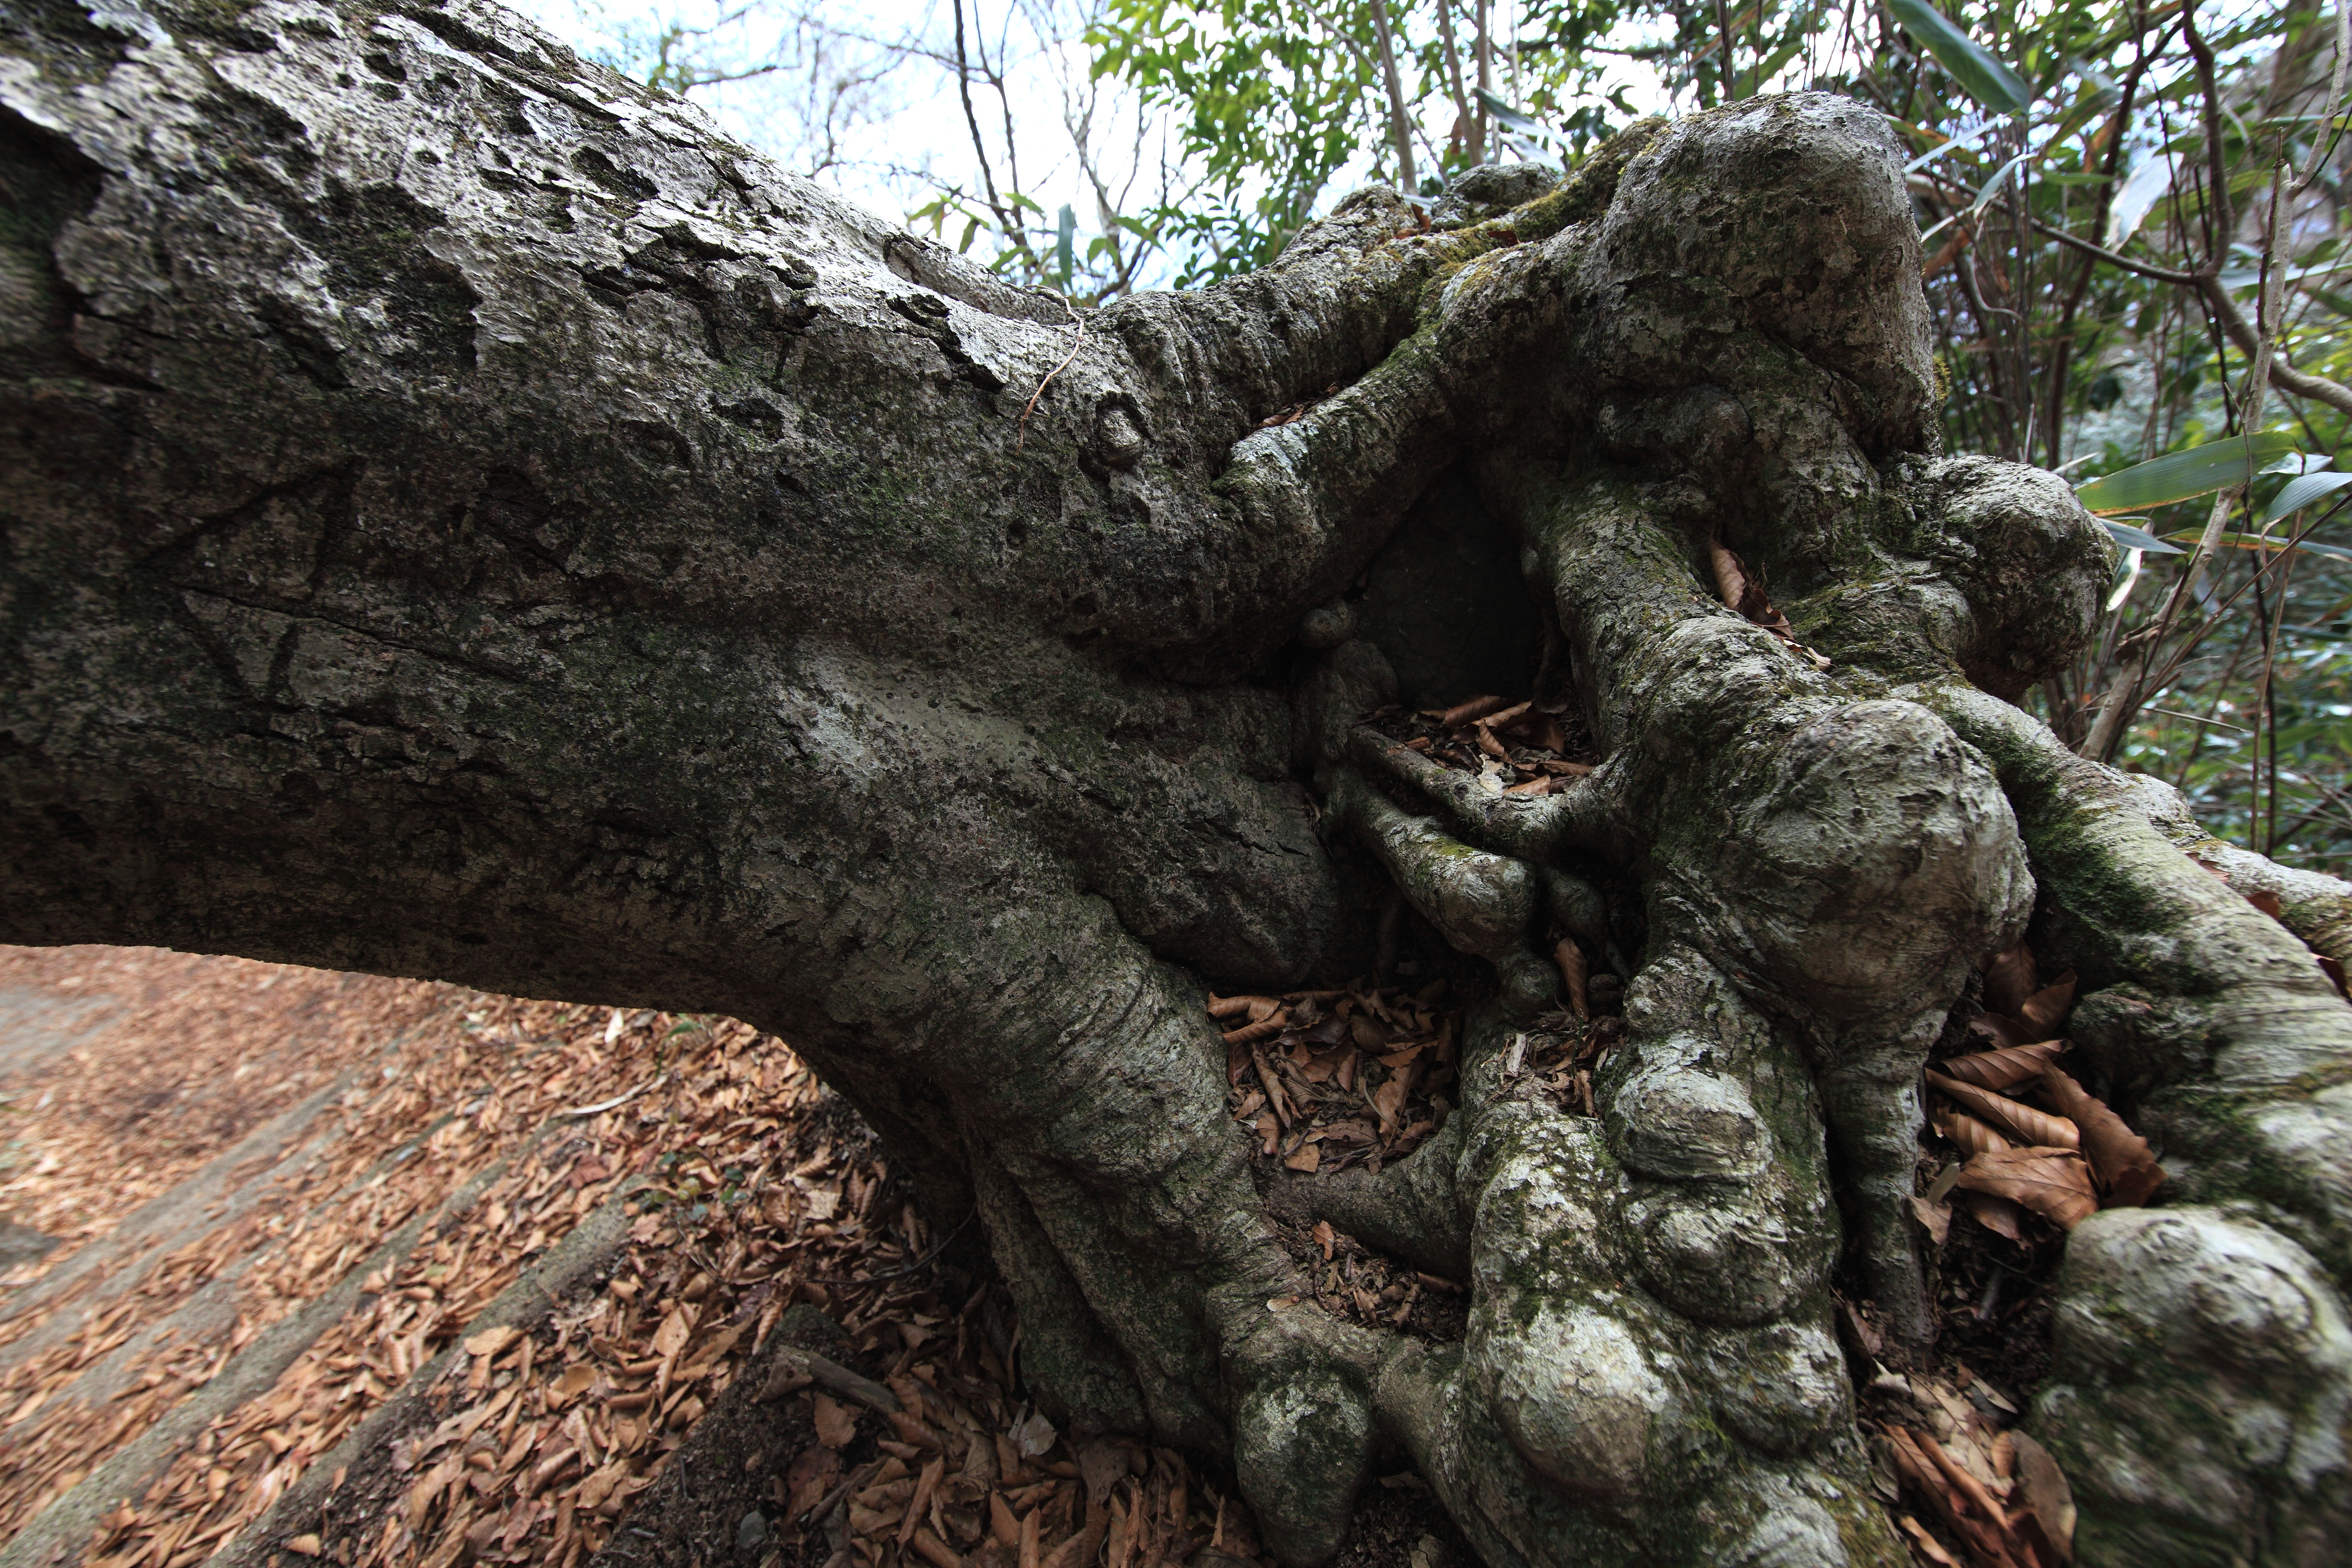
tree, forest, rock, plant, wood, trunk, statue, high, jungle, root, sculpture, 5d, hires, markii, hi, res, resolution, tsukuba, tsukubasan, woody plant